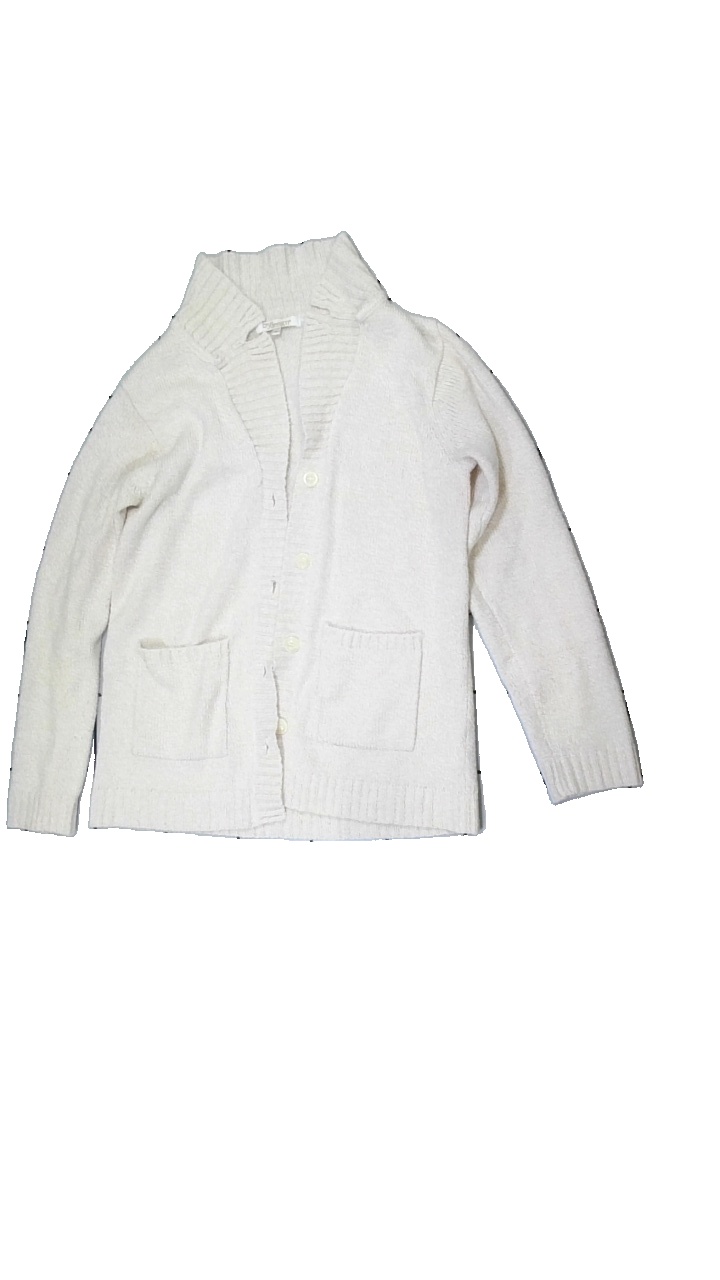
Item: Cardigan (Ladies)
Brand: By Design
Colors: Beige
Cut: Regular
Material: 100% Acrylic
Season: All
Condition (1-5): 3
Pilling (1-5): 3
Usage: Recycle
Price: <50